Leading Lizzie Astray

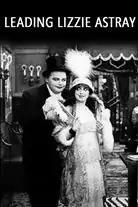

Leading Lizzie Astray is a 1914 American short comedy film directed by and starring Fatty Arbuckle.